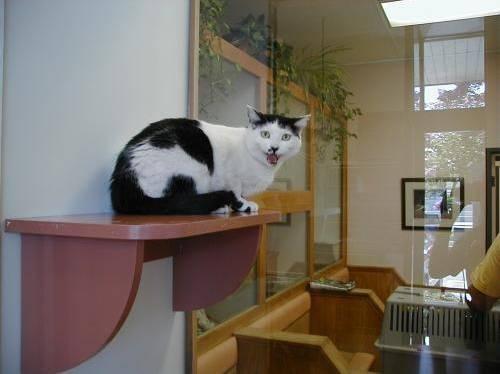
cat